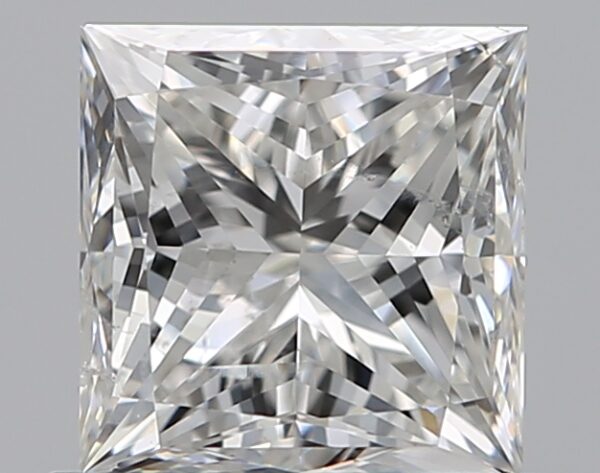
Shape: princess
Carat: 1
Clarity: I1
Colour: H
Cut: VG
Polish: EX
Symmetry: VG
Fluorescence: N
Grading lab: GIA
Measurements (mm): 5.33 x 5.23 x 3.96